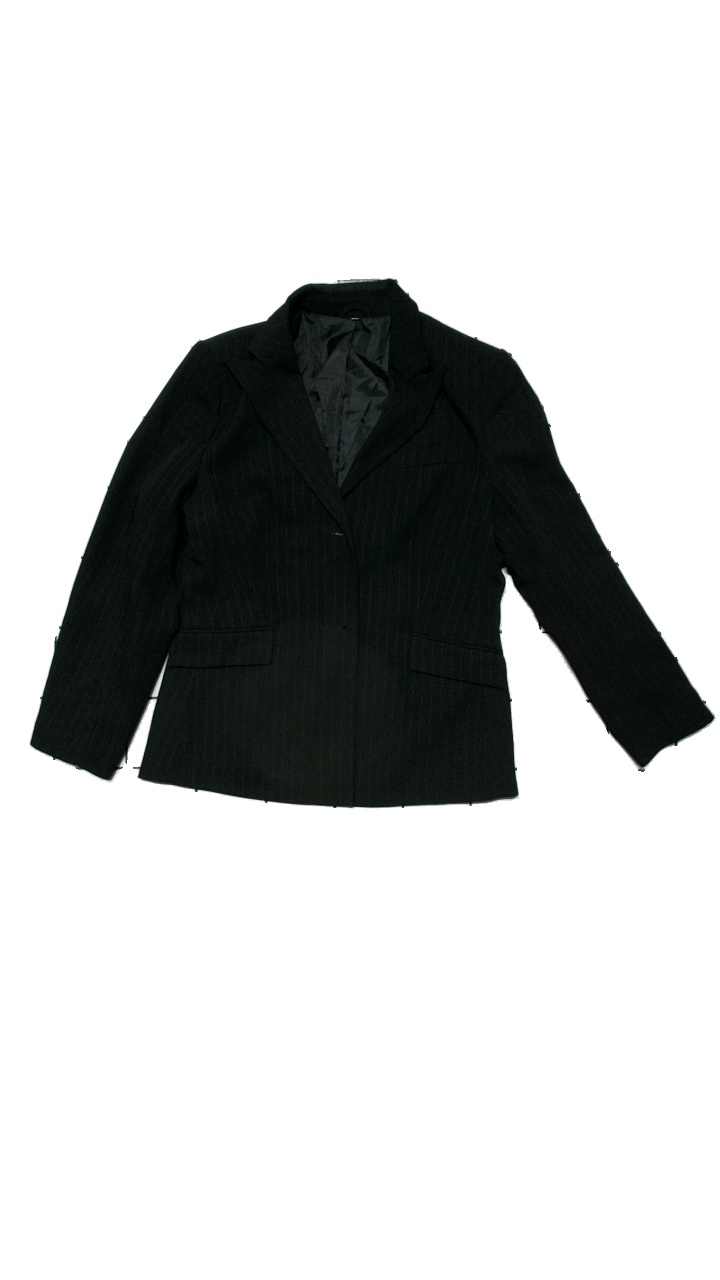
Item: Blazer (Ladies)
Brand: Missing
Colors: Black
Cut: Regular
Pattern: Striped
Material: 100%polyester
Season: All
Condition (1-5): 3
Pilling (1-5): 4
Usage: Reuse
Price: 50-100